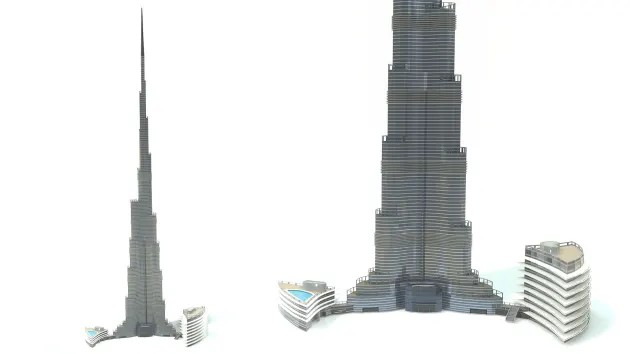
Landmark: Burj Khalifa